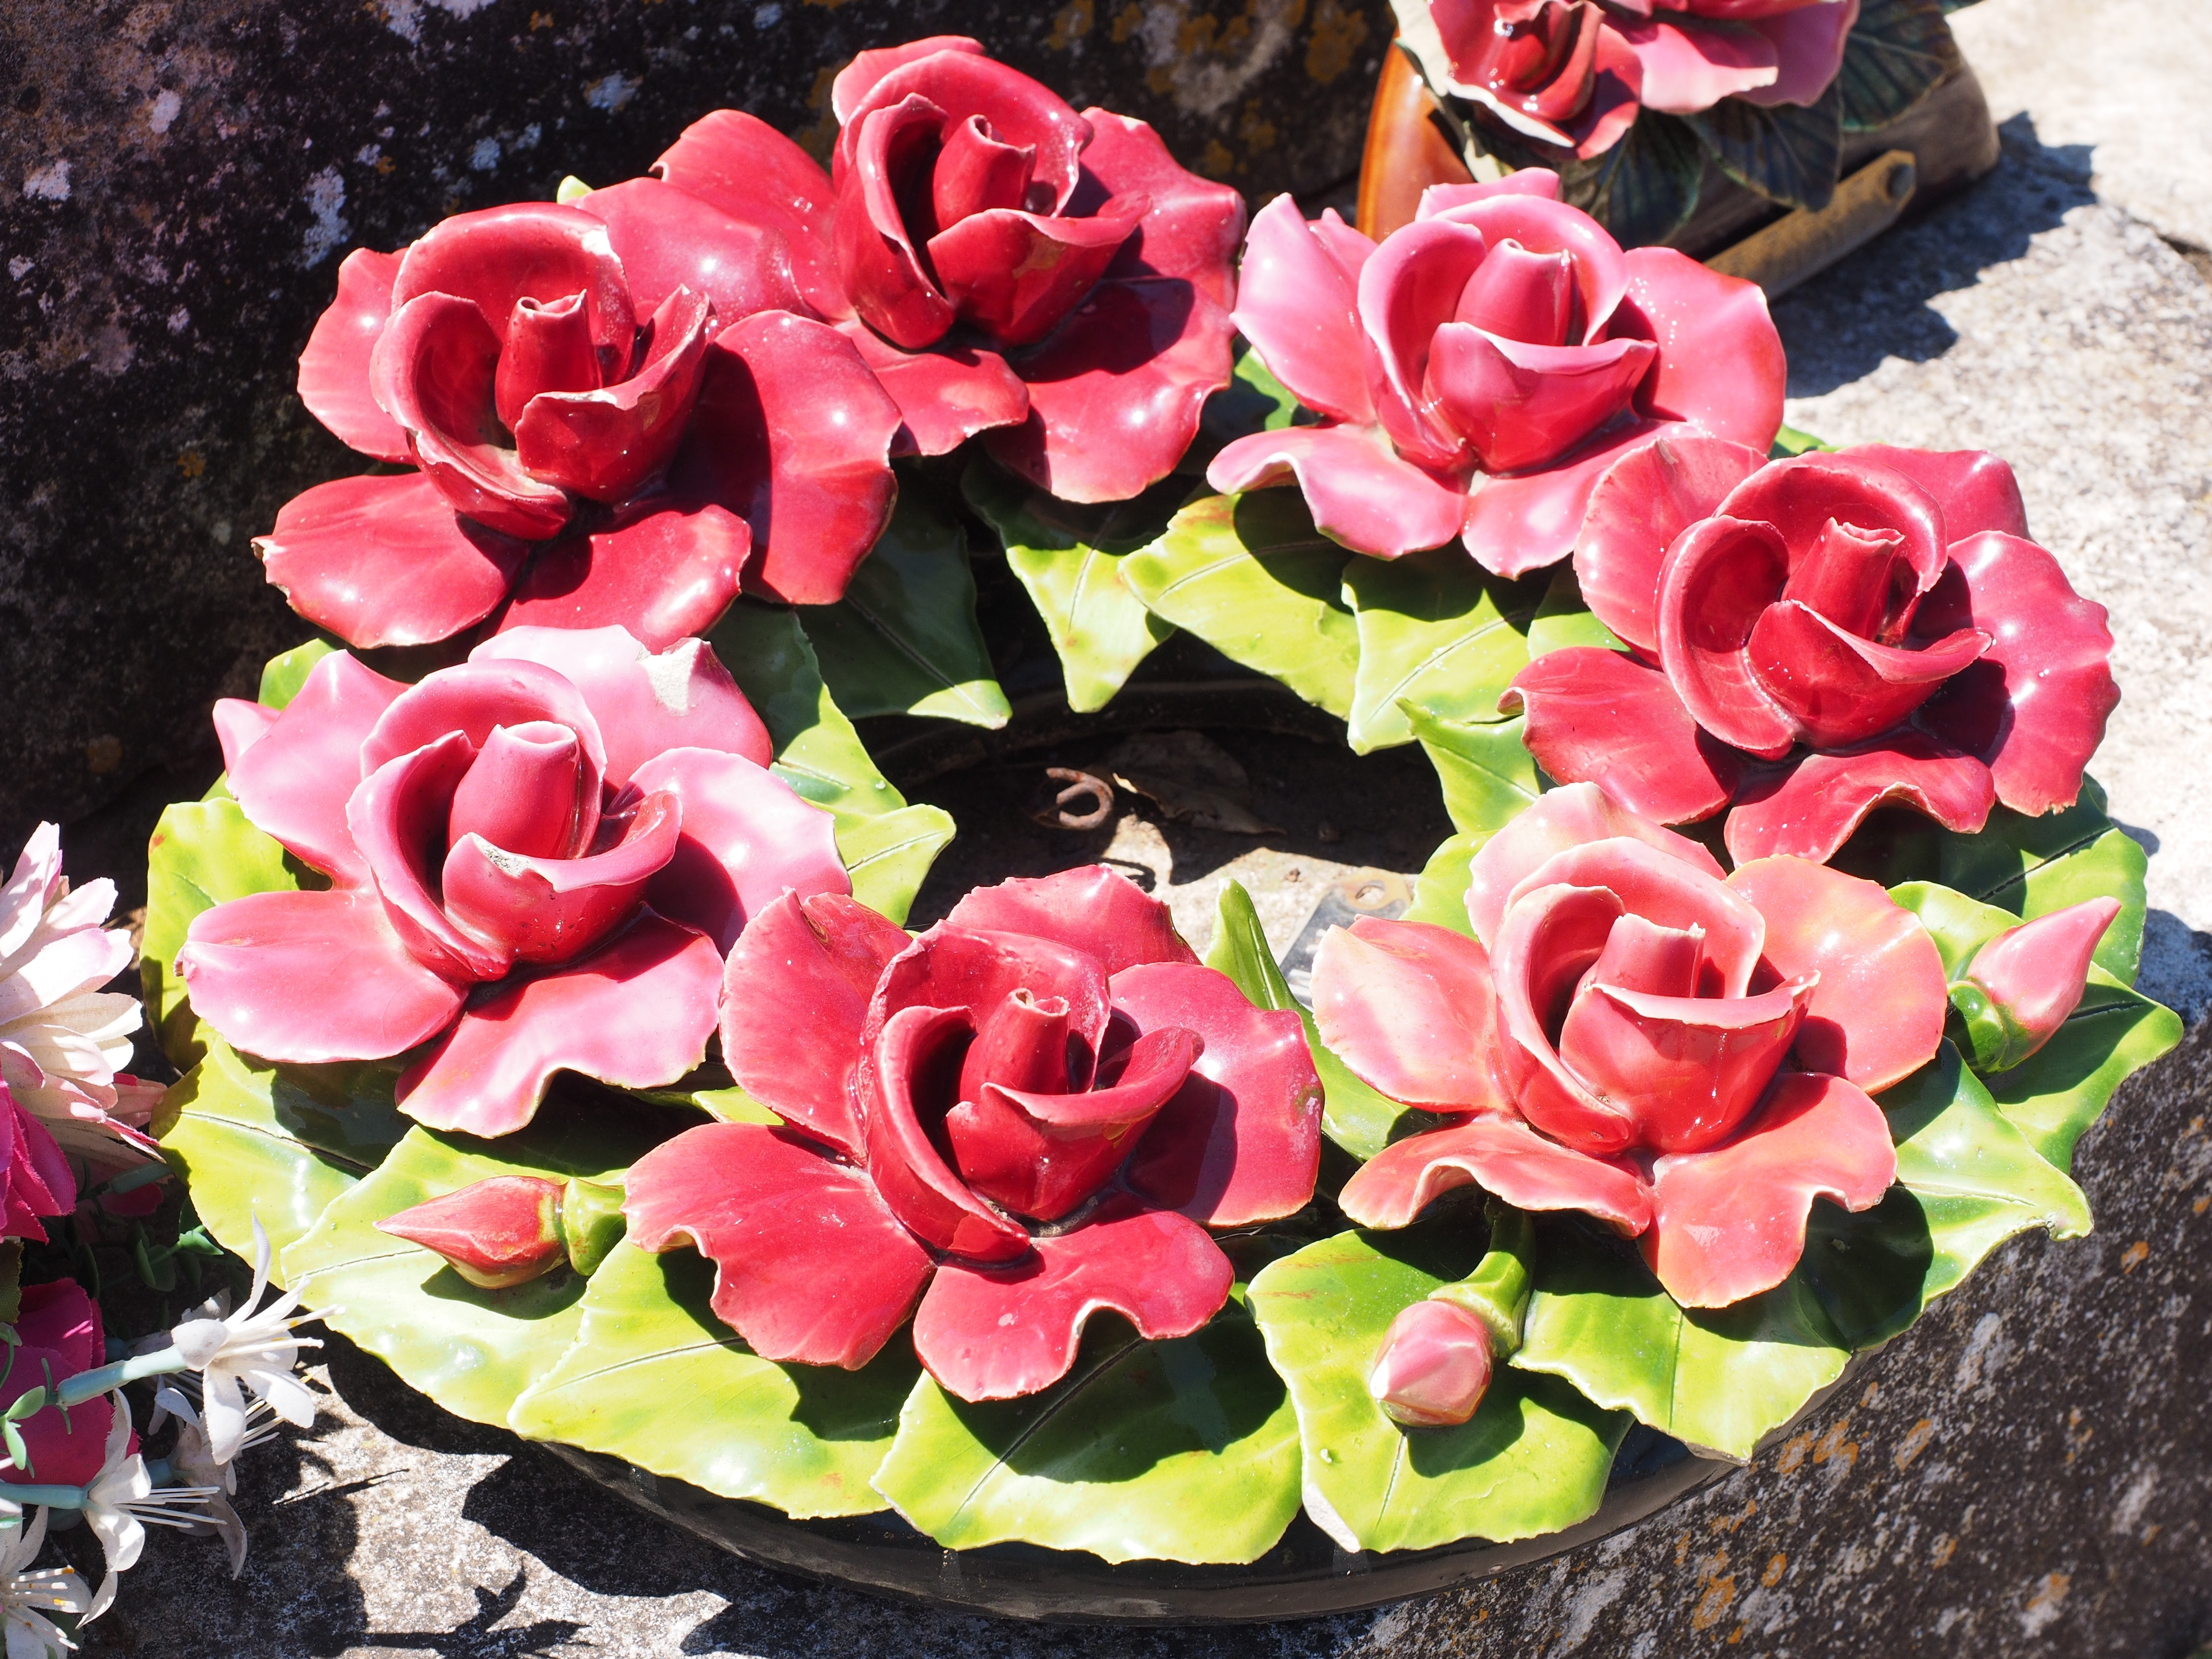
plant, flower, petal, decoration, pink, flowers, jewellery, roses, floristry, rosary, flowering plant, garden roses, floral decorations, flower bouquet, cut flowers, stone jewelry, floral design, land plant, flower arranging